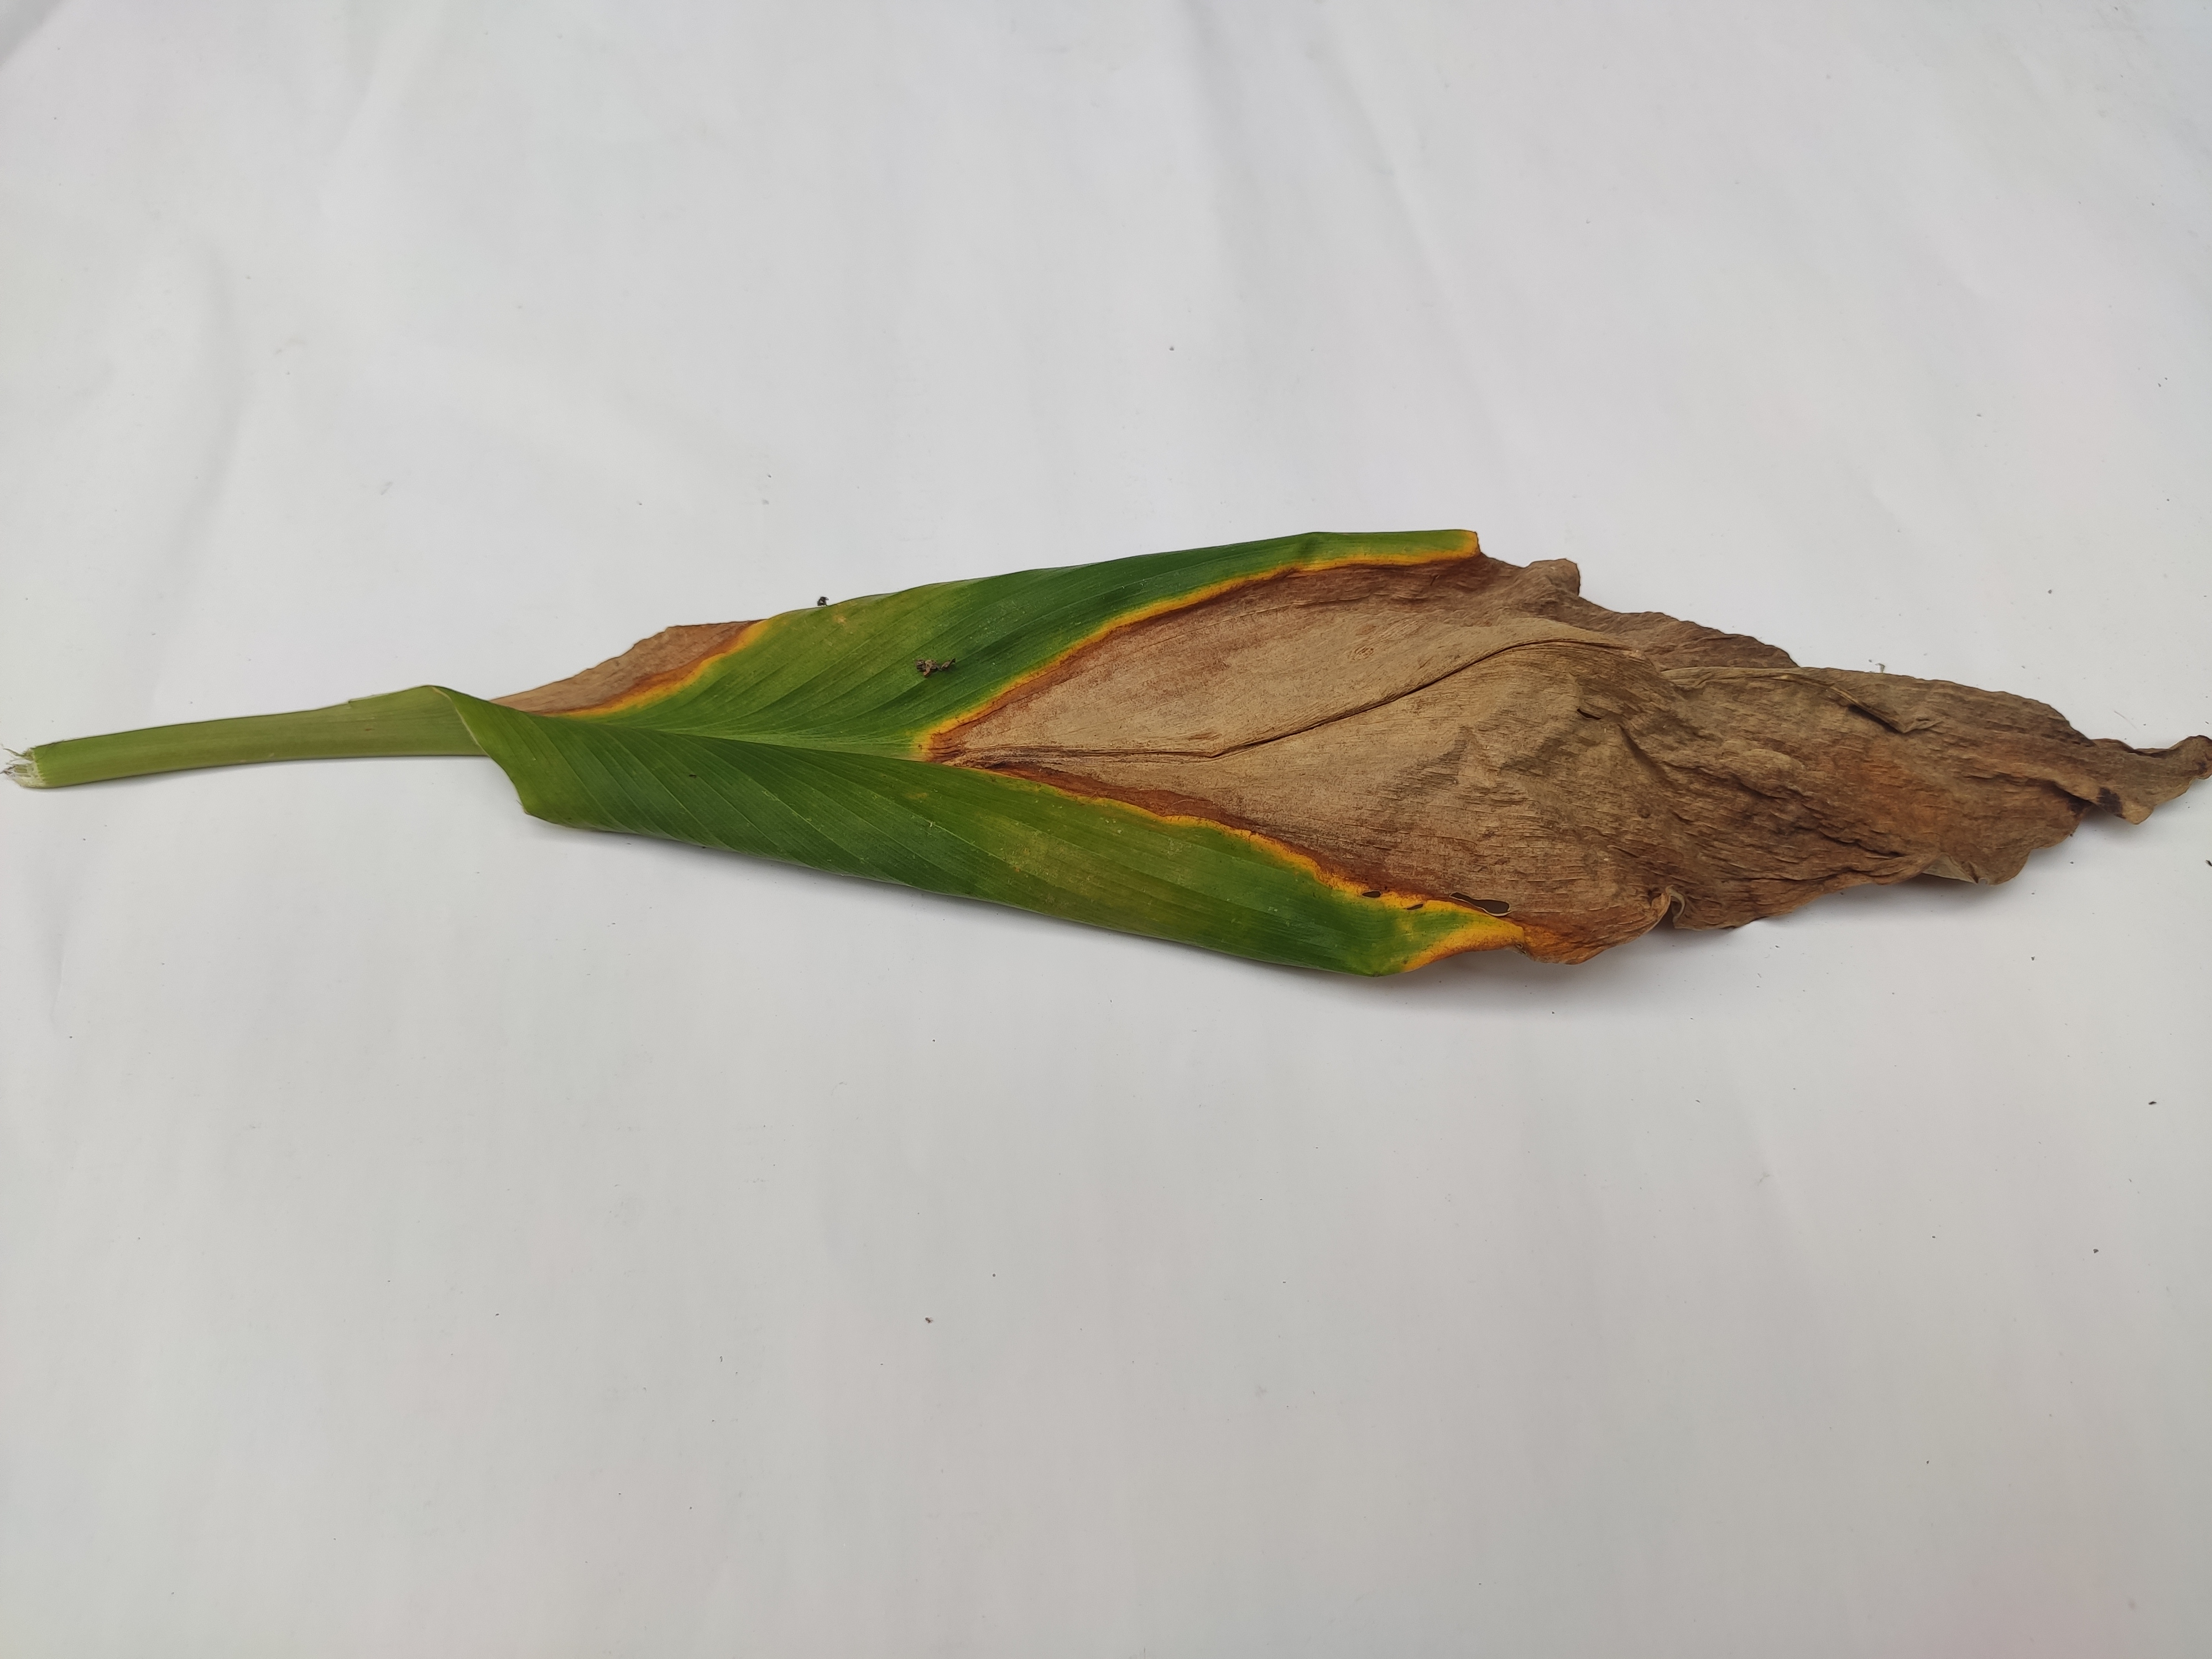
Label: Blotch